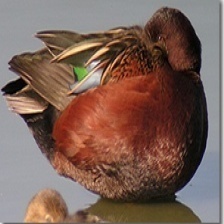
Species: CINNAMON TEAL
Scientific name: ANAS CYANOPTERA
ImageNet parent category: drake